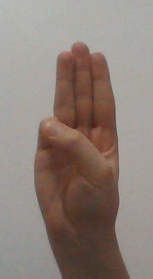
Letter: thaa